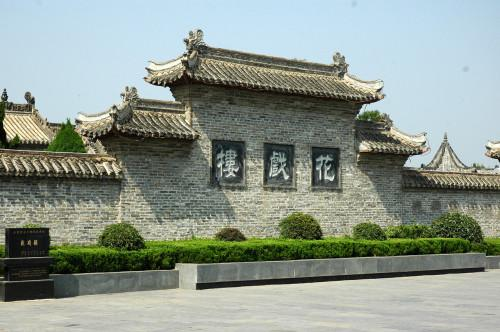
地标名称：花戏楼
所在城市：亳州市·谯城区